SMS Danzig (1905)

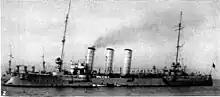
An unidentified member of the class

In February 1909, I Scouting Group went on another training cruise in the Atlantic. The cruisers joined the High Seas Fleet for another Atlantic cruise in July and August. On the way back to Germany, the fleet stopped in Spithead, Britain, where it was received by the Royal Navy. won the again that year. was detached from I Scouting Group on 5 June 1910 and she was assigned to the naval artillery inspectorate, based in Sonderburg. In June, the ship came under the command of (Corvette Captain) Hans Pfundheller. During this period, the torpedo boat served as s tender. "S32" accidentally collided with the torpedo boat in the Kieler Förde on the night of 16–17 August, and came to their aid, picking up both of their crews. attempted to take "S76" under tow, but her line failed and other vessels came to the torpedo boat's aid. The ships were unable to save "S32" before she sank. was drydocked in her namesake city later that year for modifications and an extensive overhaul.